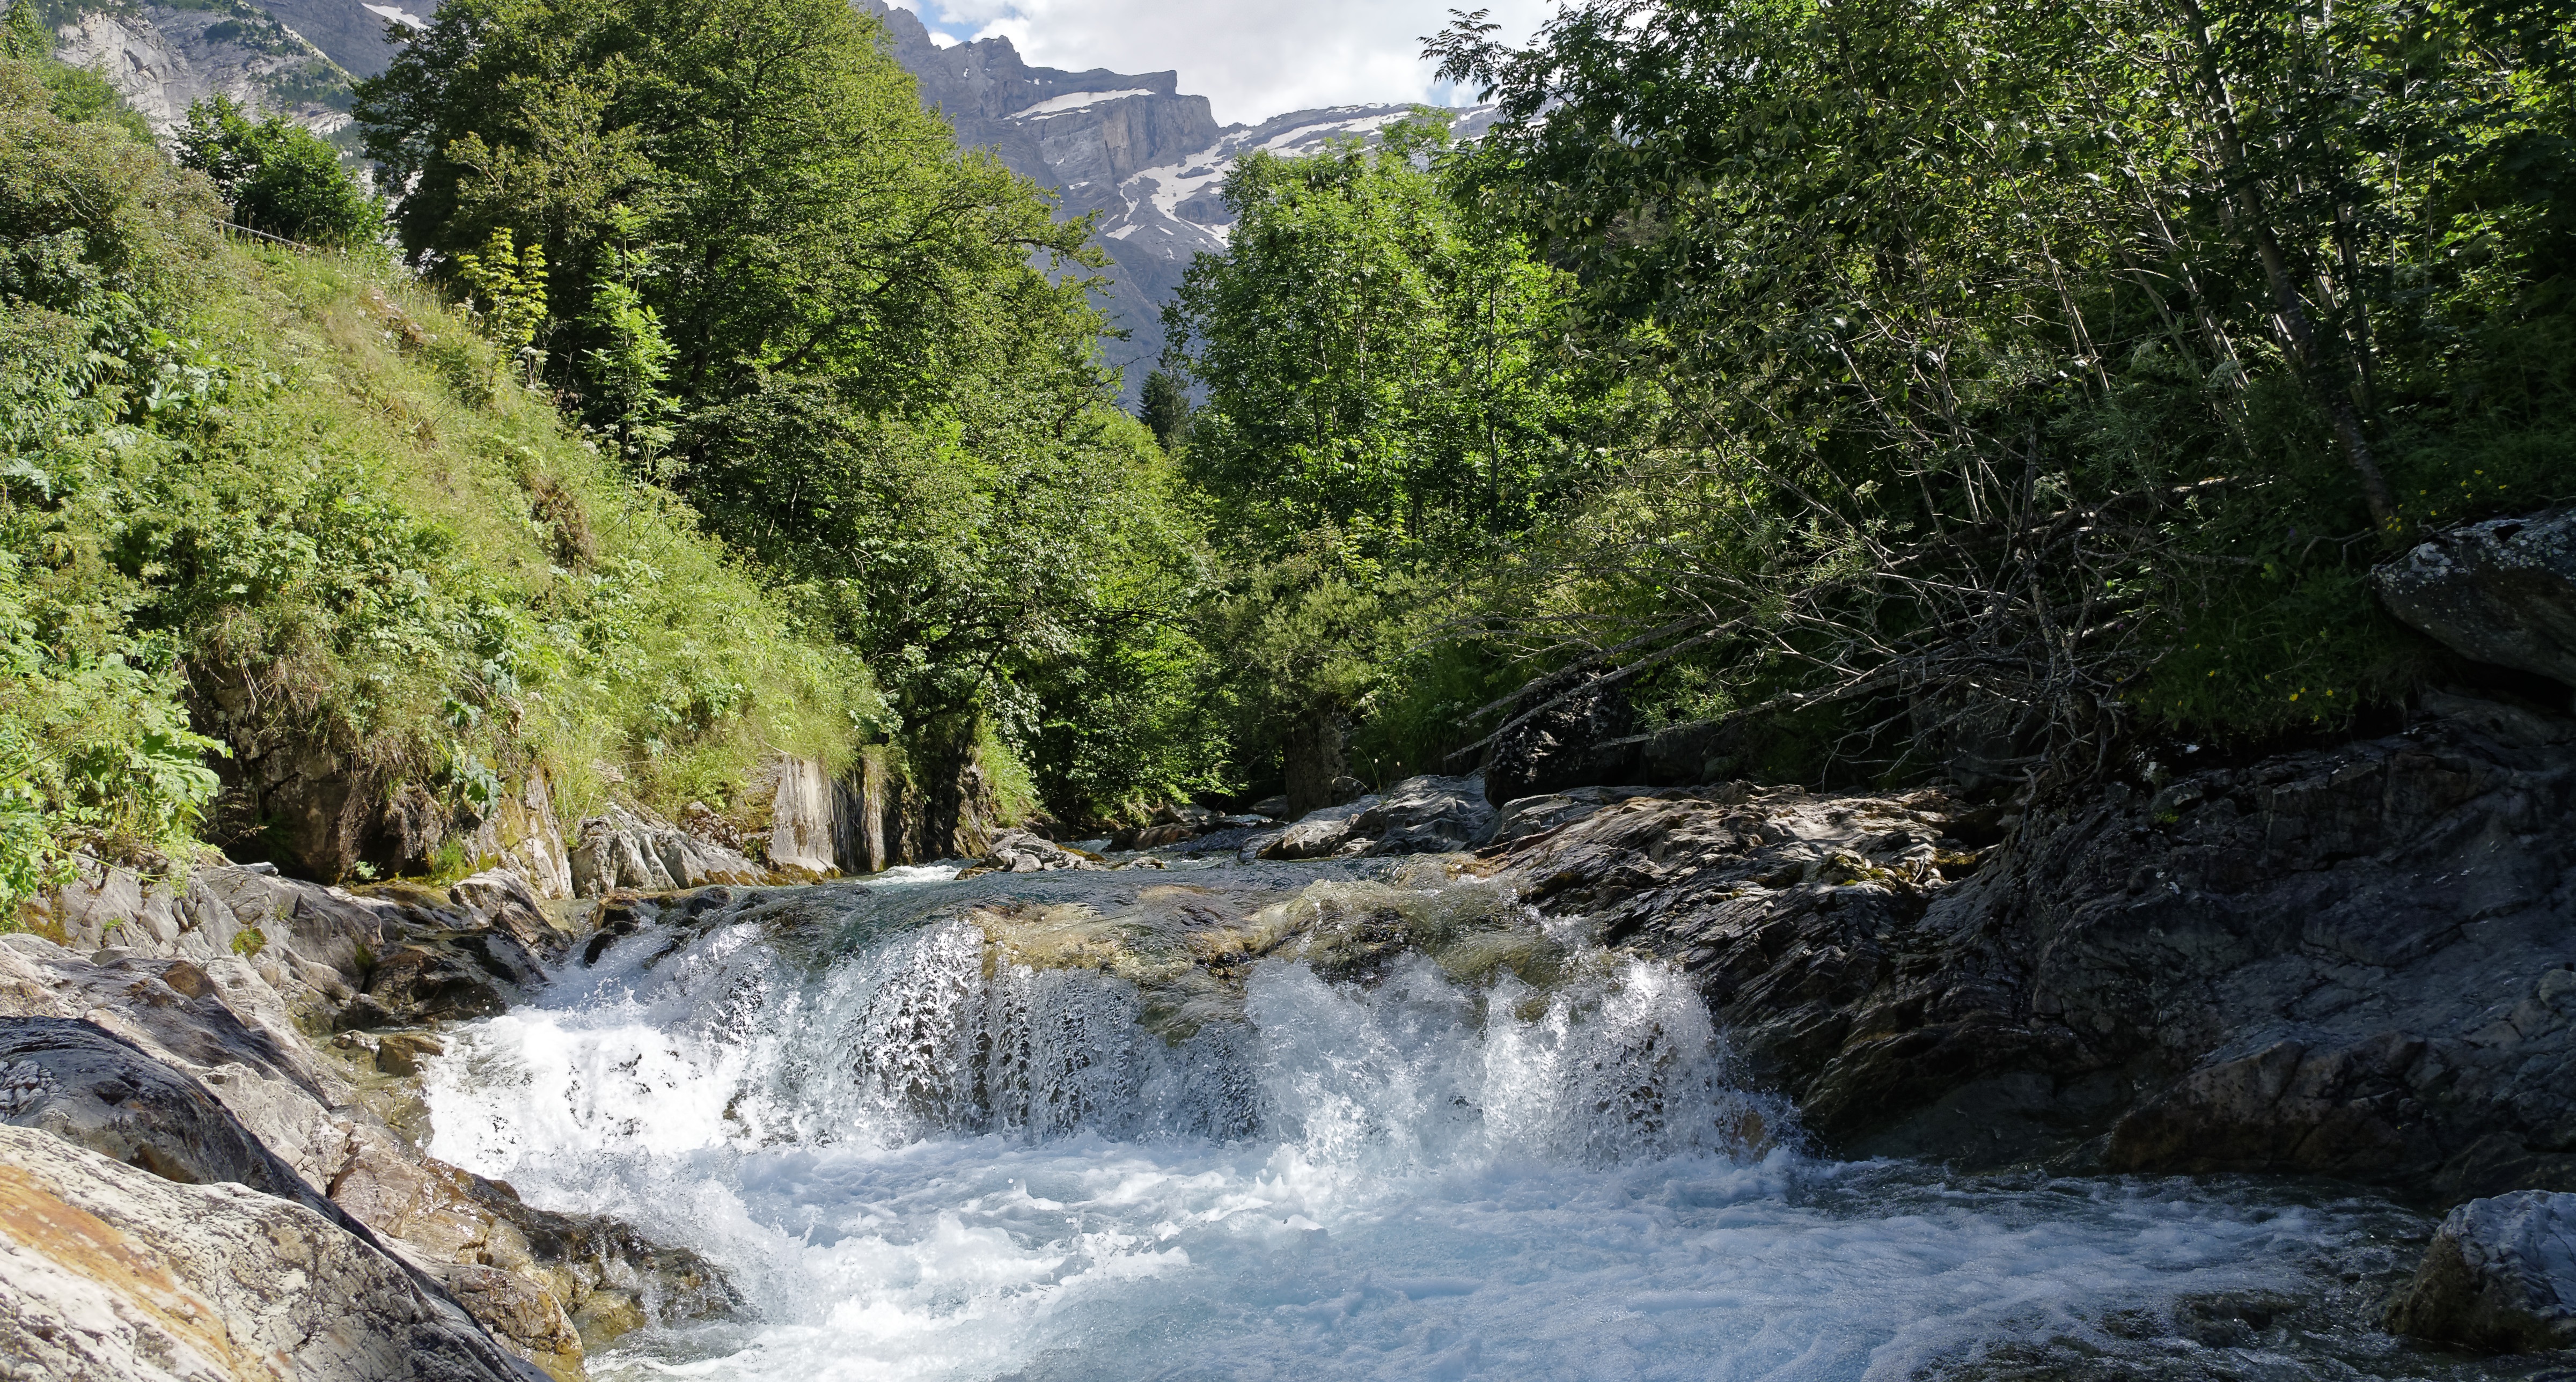
landscape, water, forest, waterfall, wilderness, river, valley, wild, stream, rapid, body of water, rapids, water feature, watercourse, landform, mountain stream